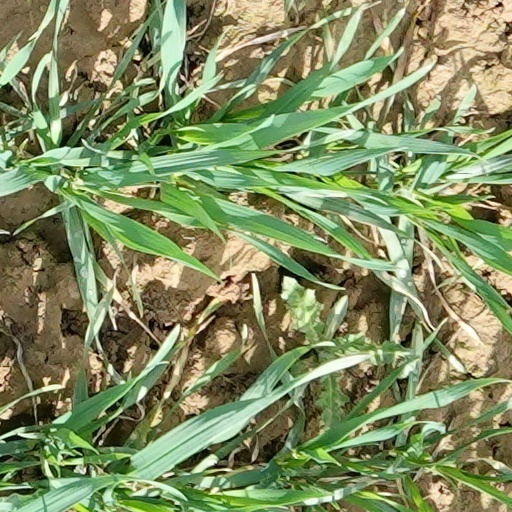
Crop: wheat